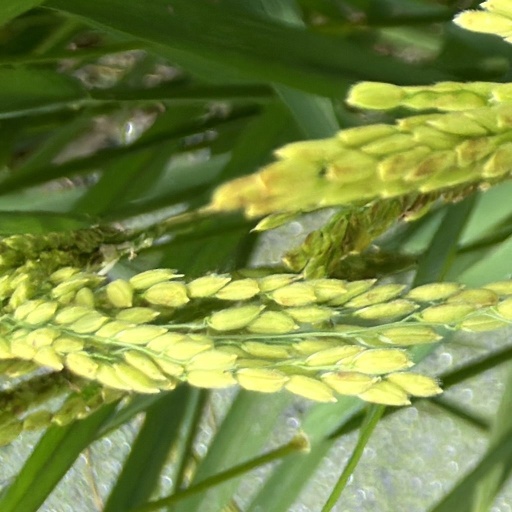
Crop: rice